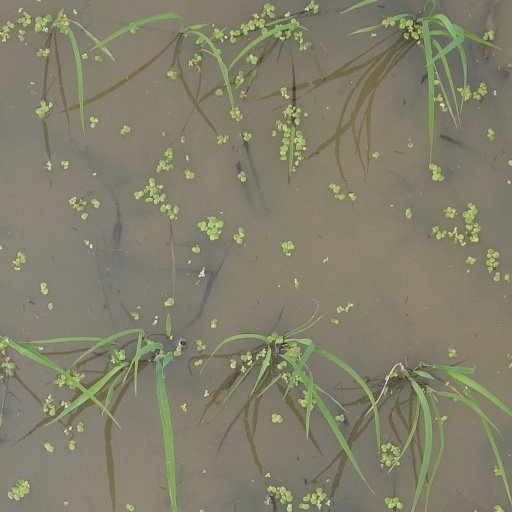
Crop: rice